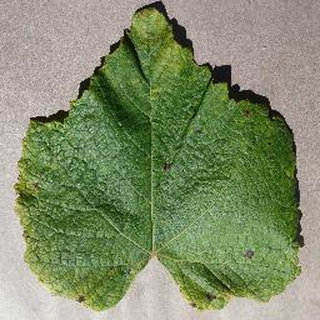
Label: grape_leaf_blight